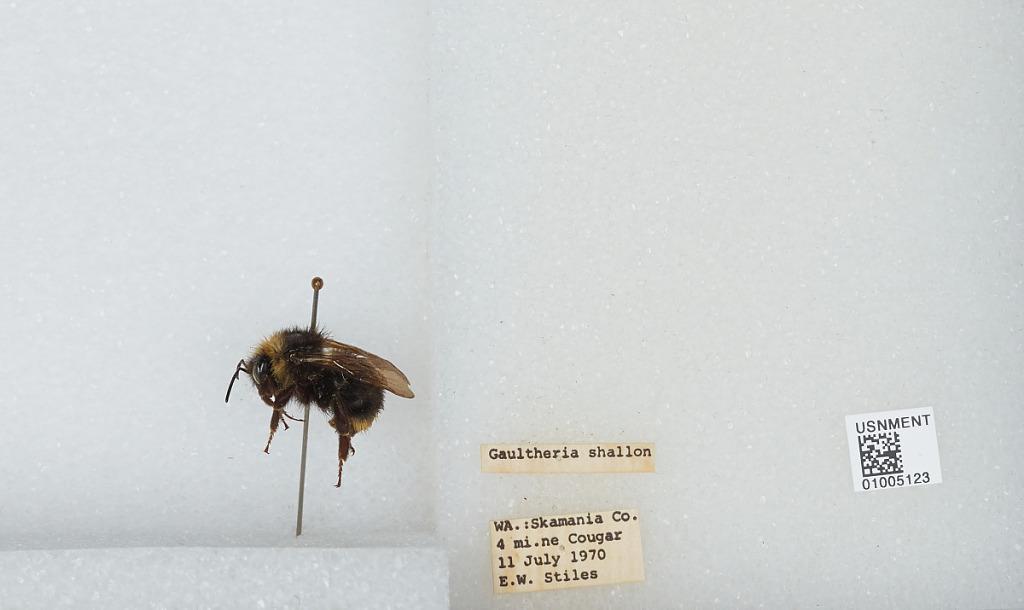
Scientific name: Bombus (Psithyrus) fernaldae (Franklin)
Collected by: E. Stiles
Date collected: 1970-7-11
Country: United States
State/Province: Washington
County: Skamania
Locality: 4 miles northeast of Cougar
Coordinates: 46.0606, -122.23